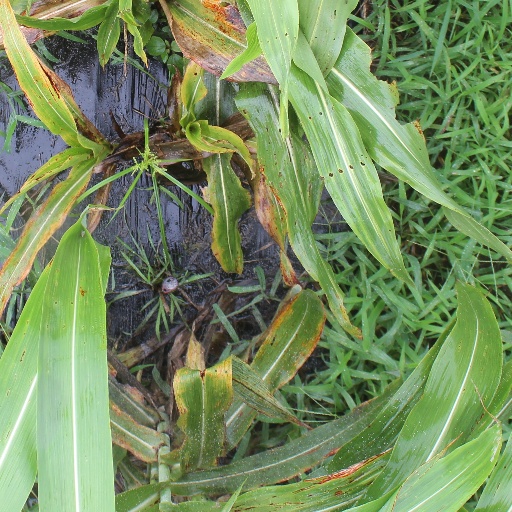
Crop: sorghum